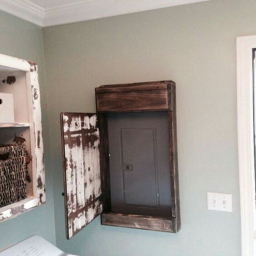
put a mirror on the front of the distressed wood to make it purposeful